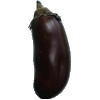
Label: Eggplant 1